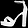
Label: Sandal